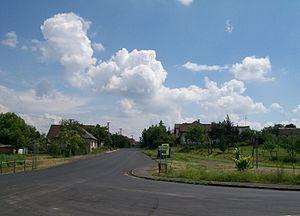
Nové Hony est un village de Slovaquie situé dans la région de Banská Bystrica.